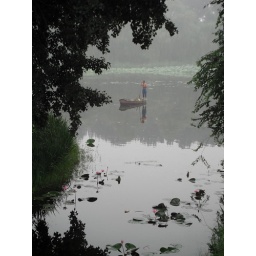
Local man harvesting lotus flowers (for their edible roots) in the lake at Yuanmingyuan, Beijing, China.